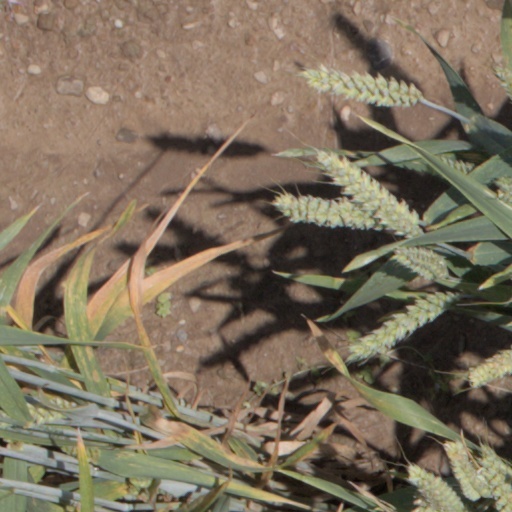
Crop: wheat